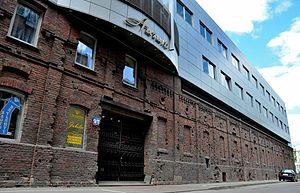
Les restes du mur du ghetto de Varsovie – les fragments conservés des murs entre les bâtiments ou les parois des bâtiments d’avant-guerre qui délimitaient la frontière entre le ghetto de Varsovie et le quartier aryen après le 16 novembre 1940.